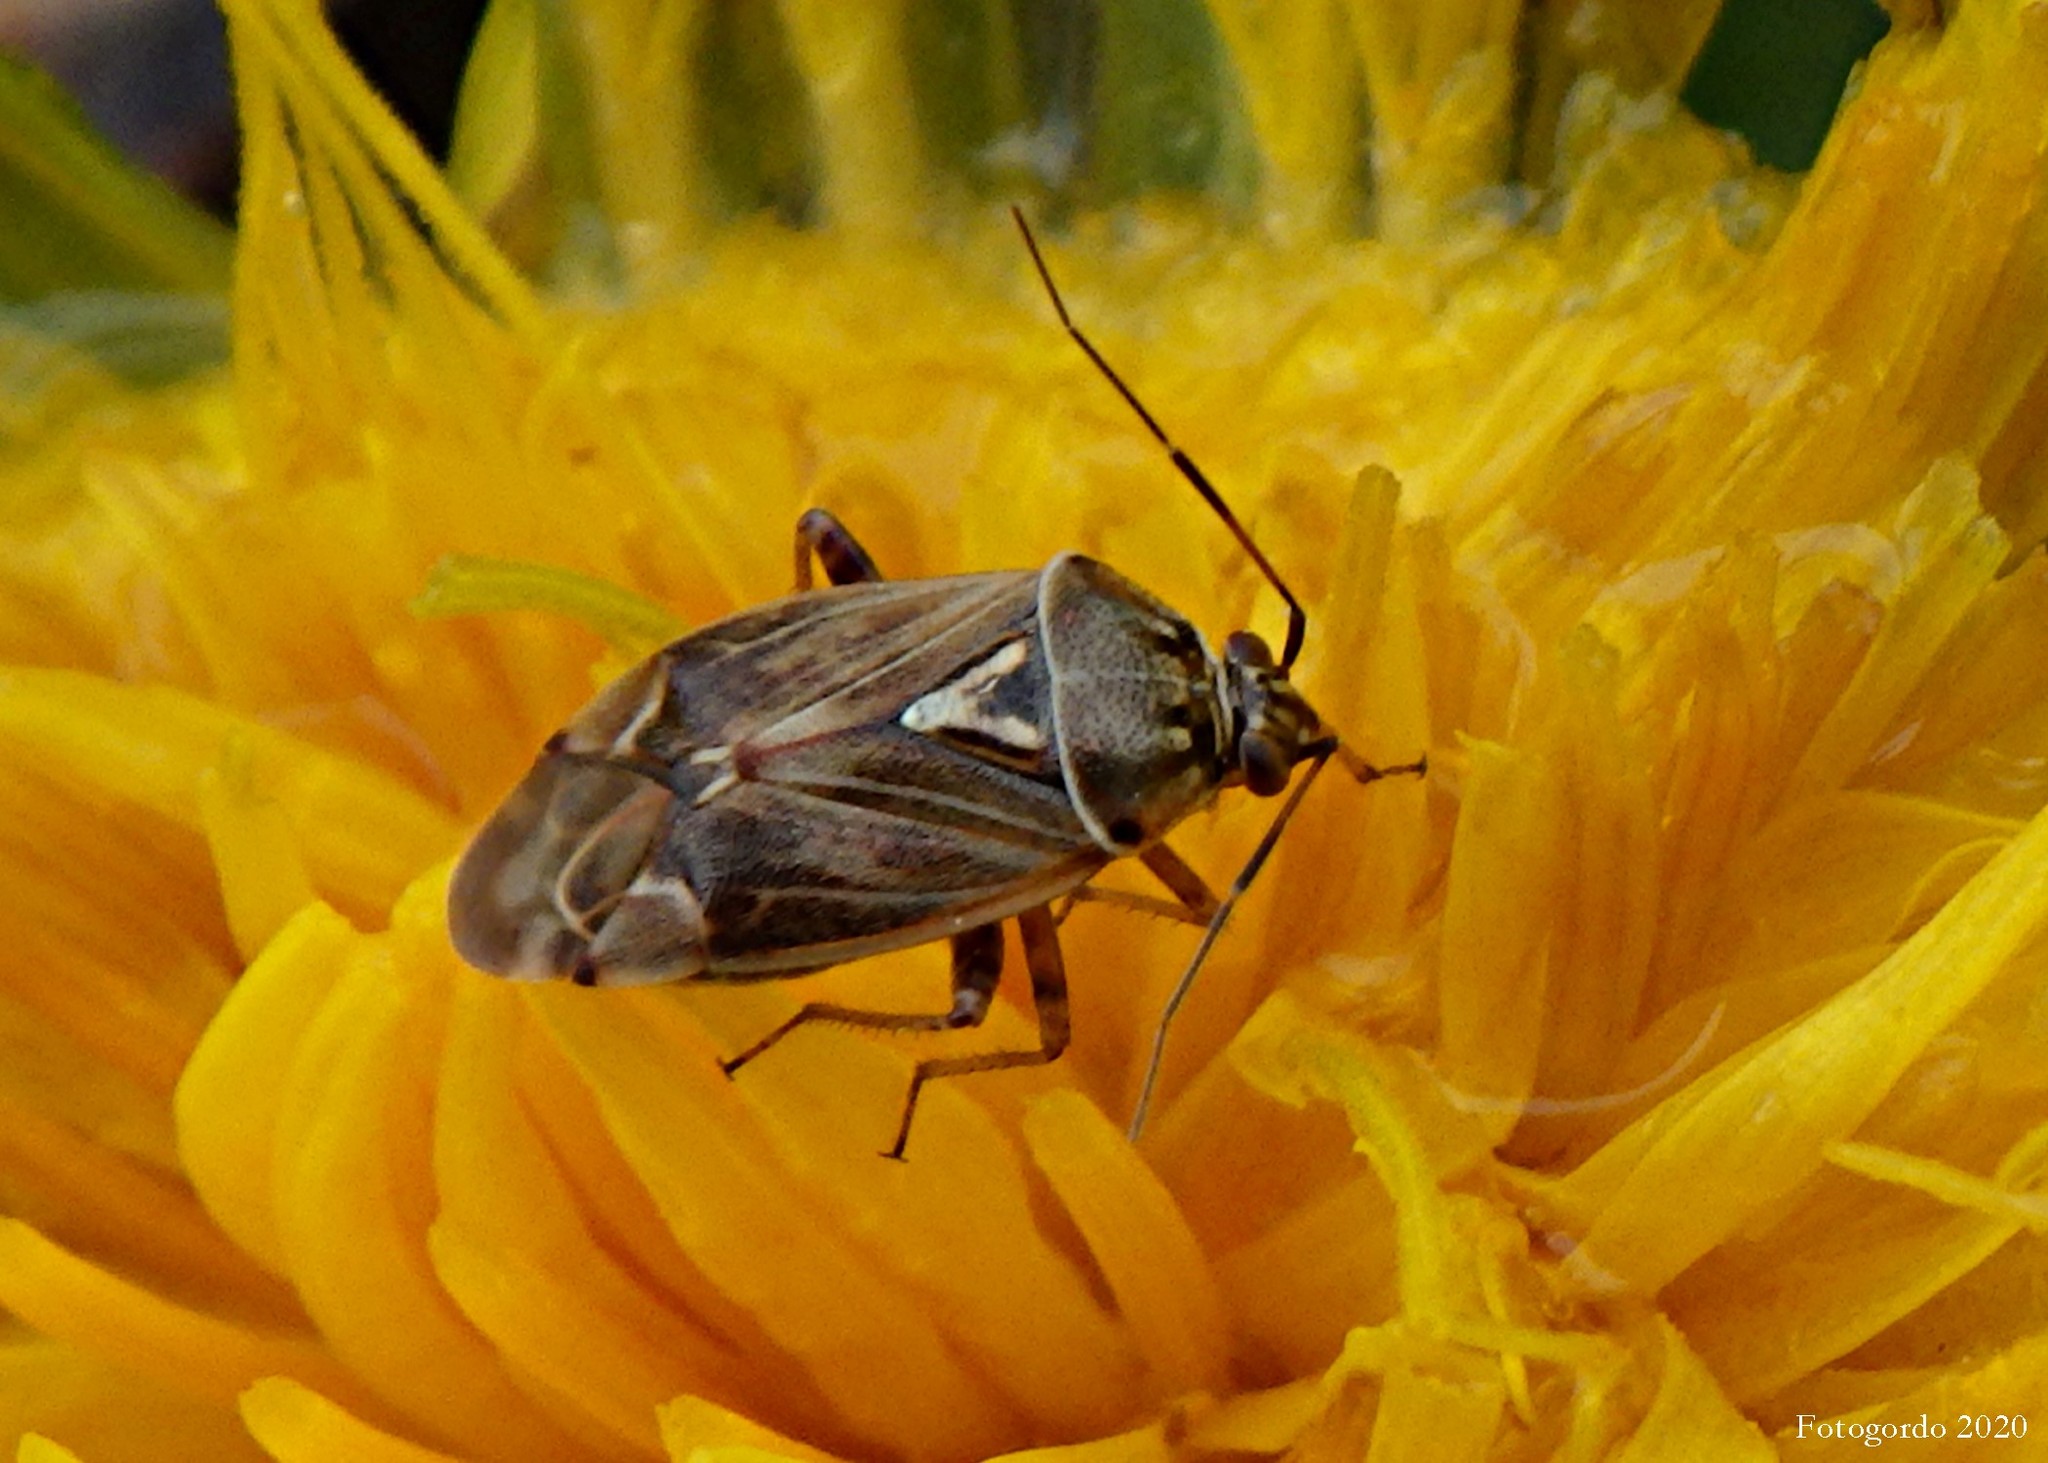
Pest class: lygus_bug